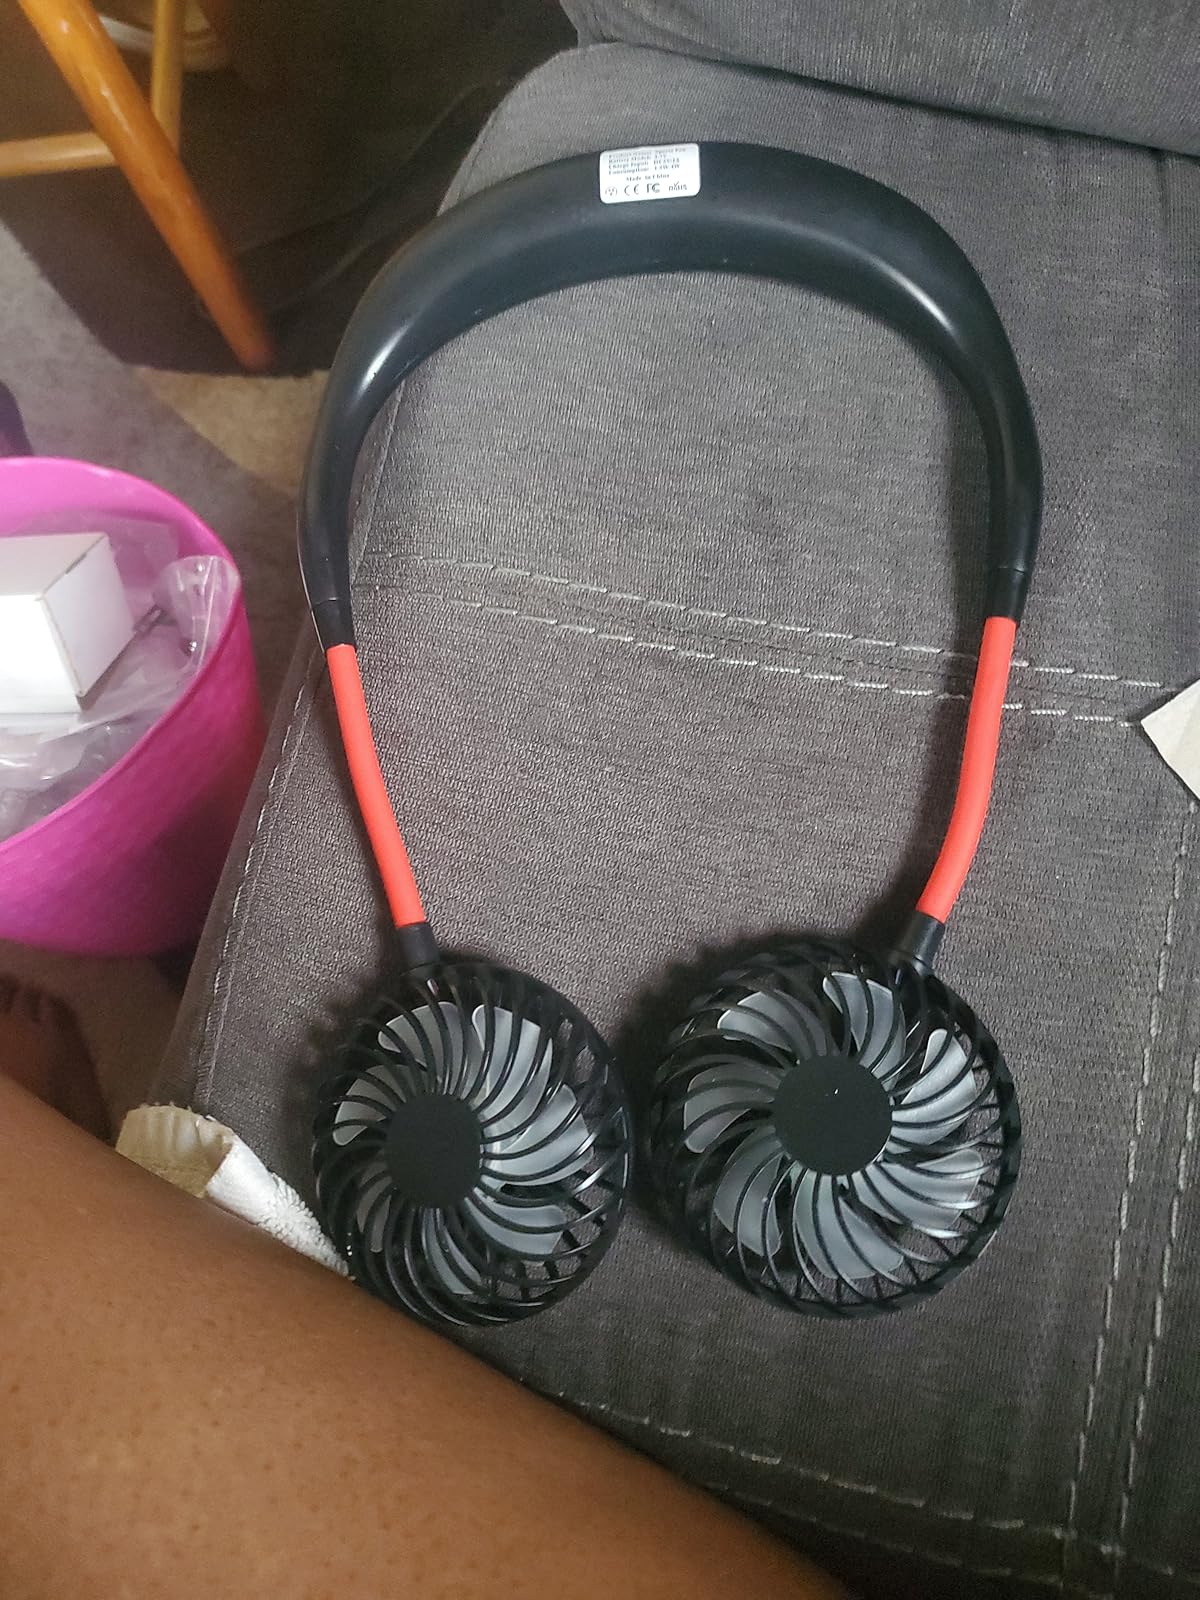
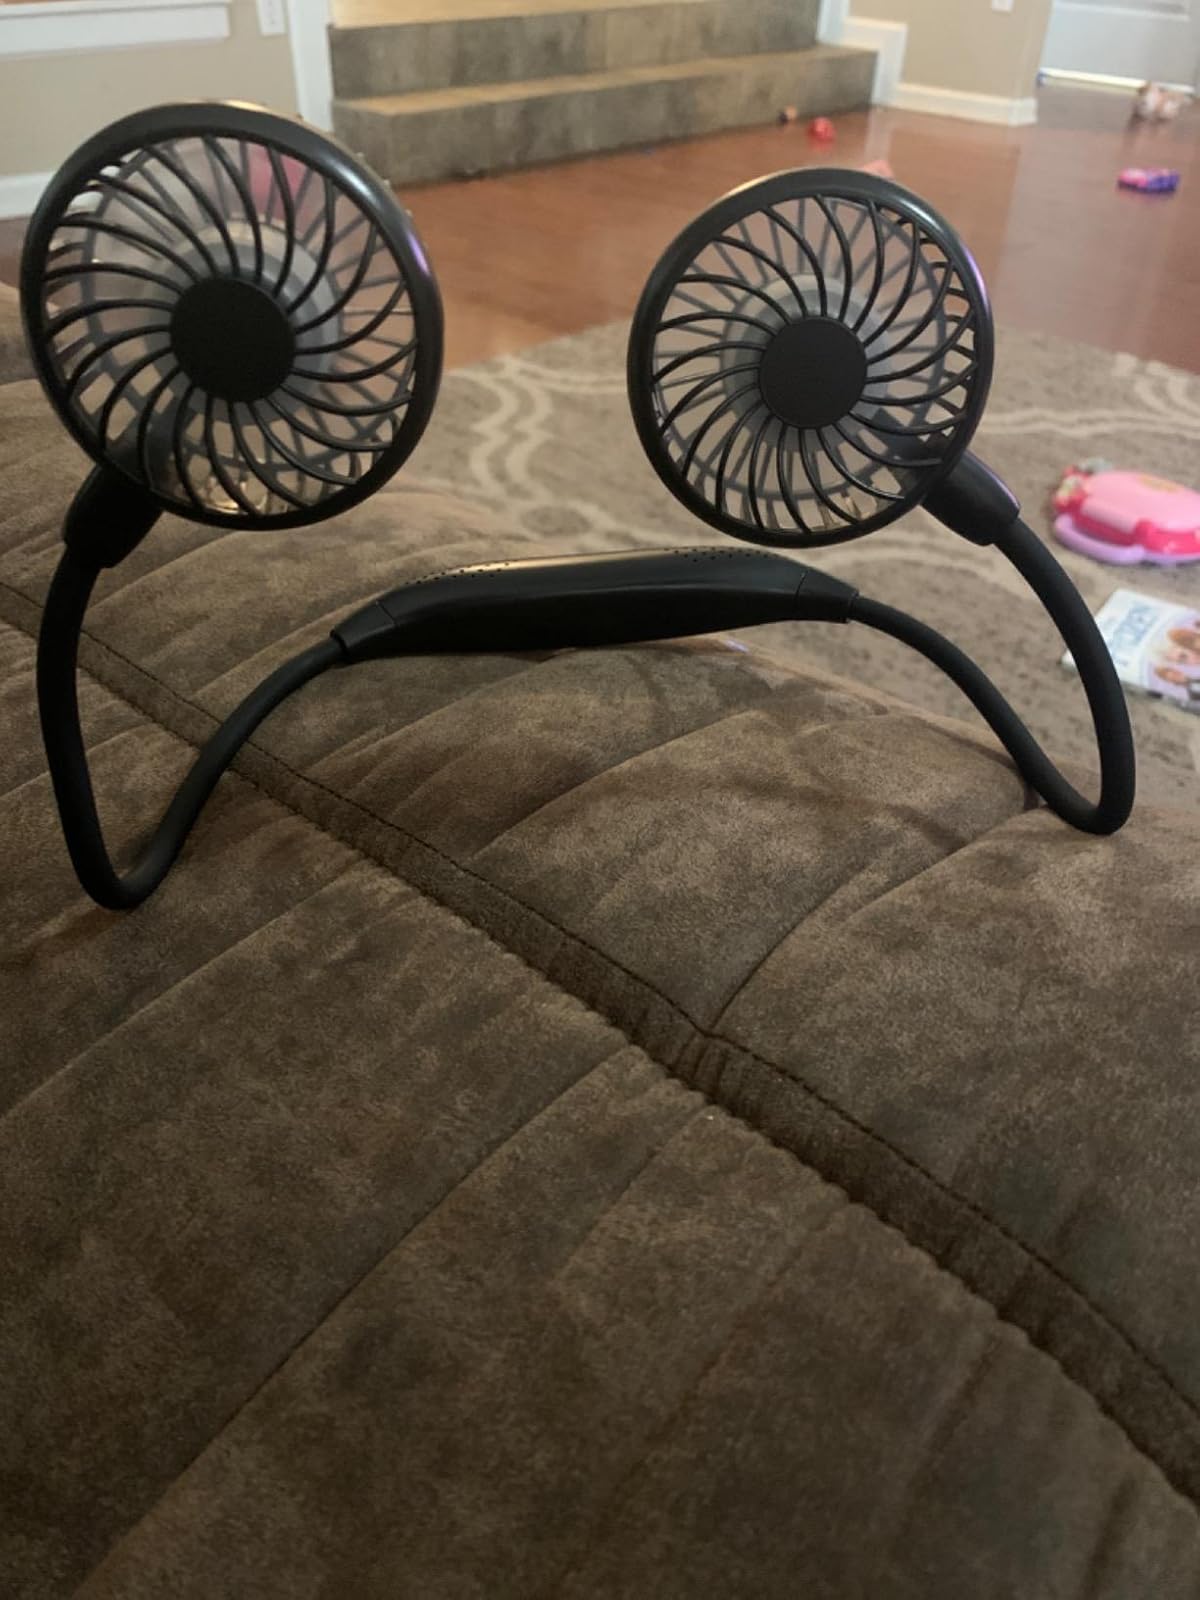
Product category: fan
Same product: no